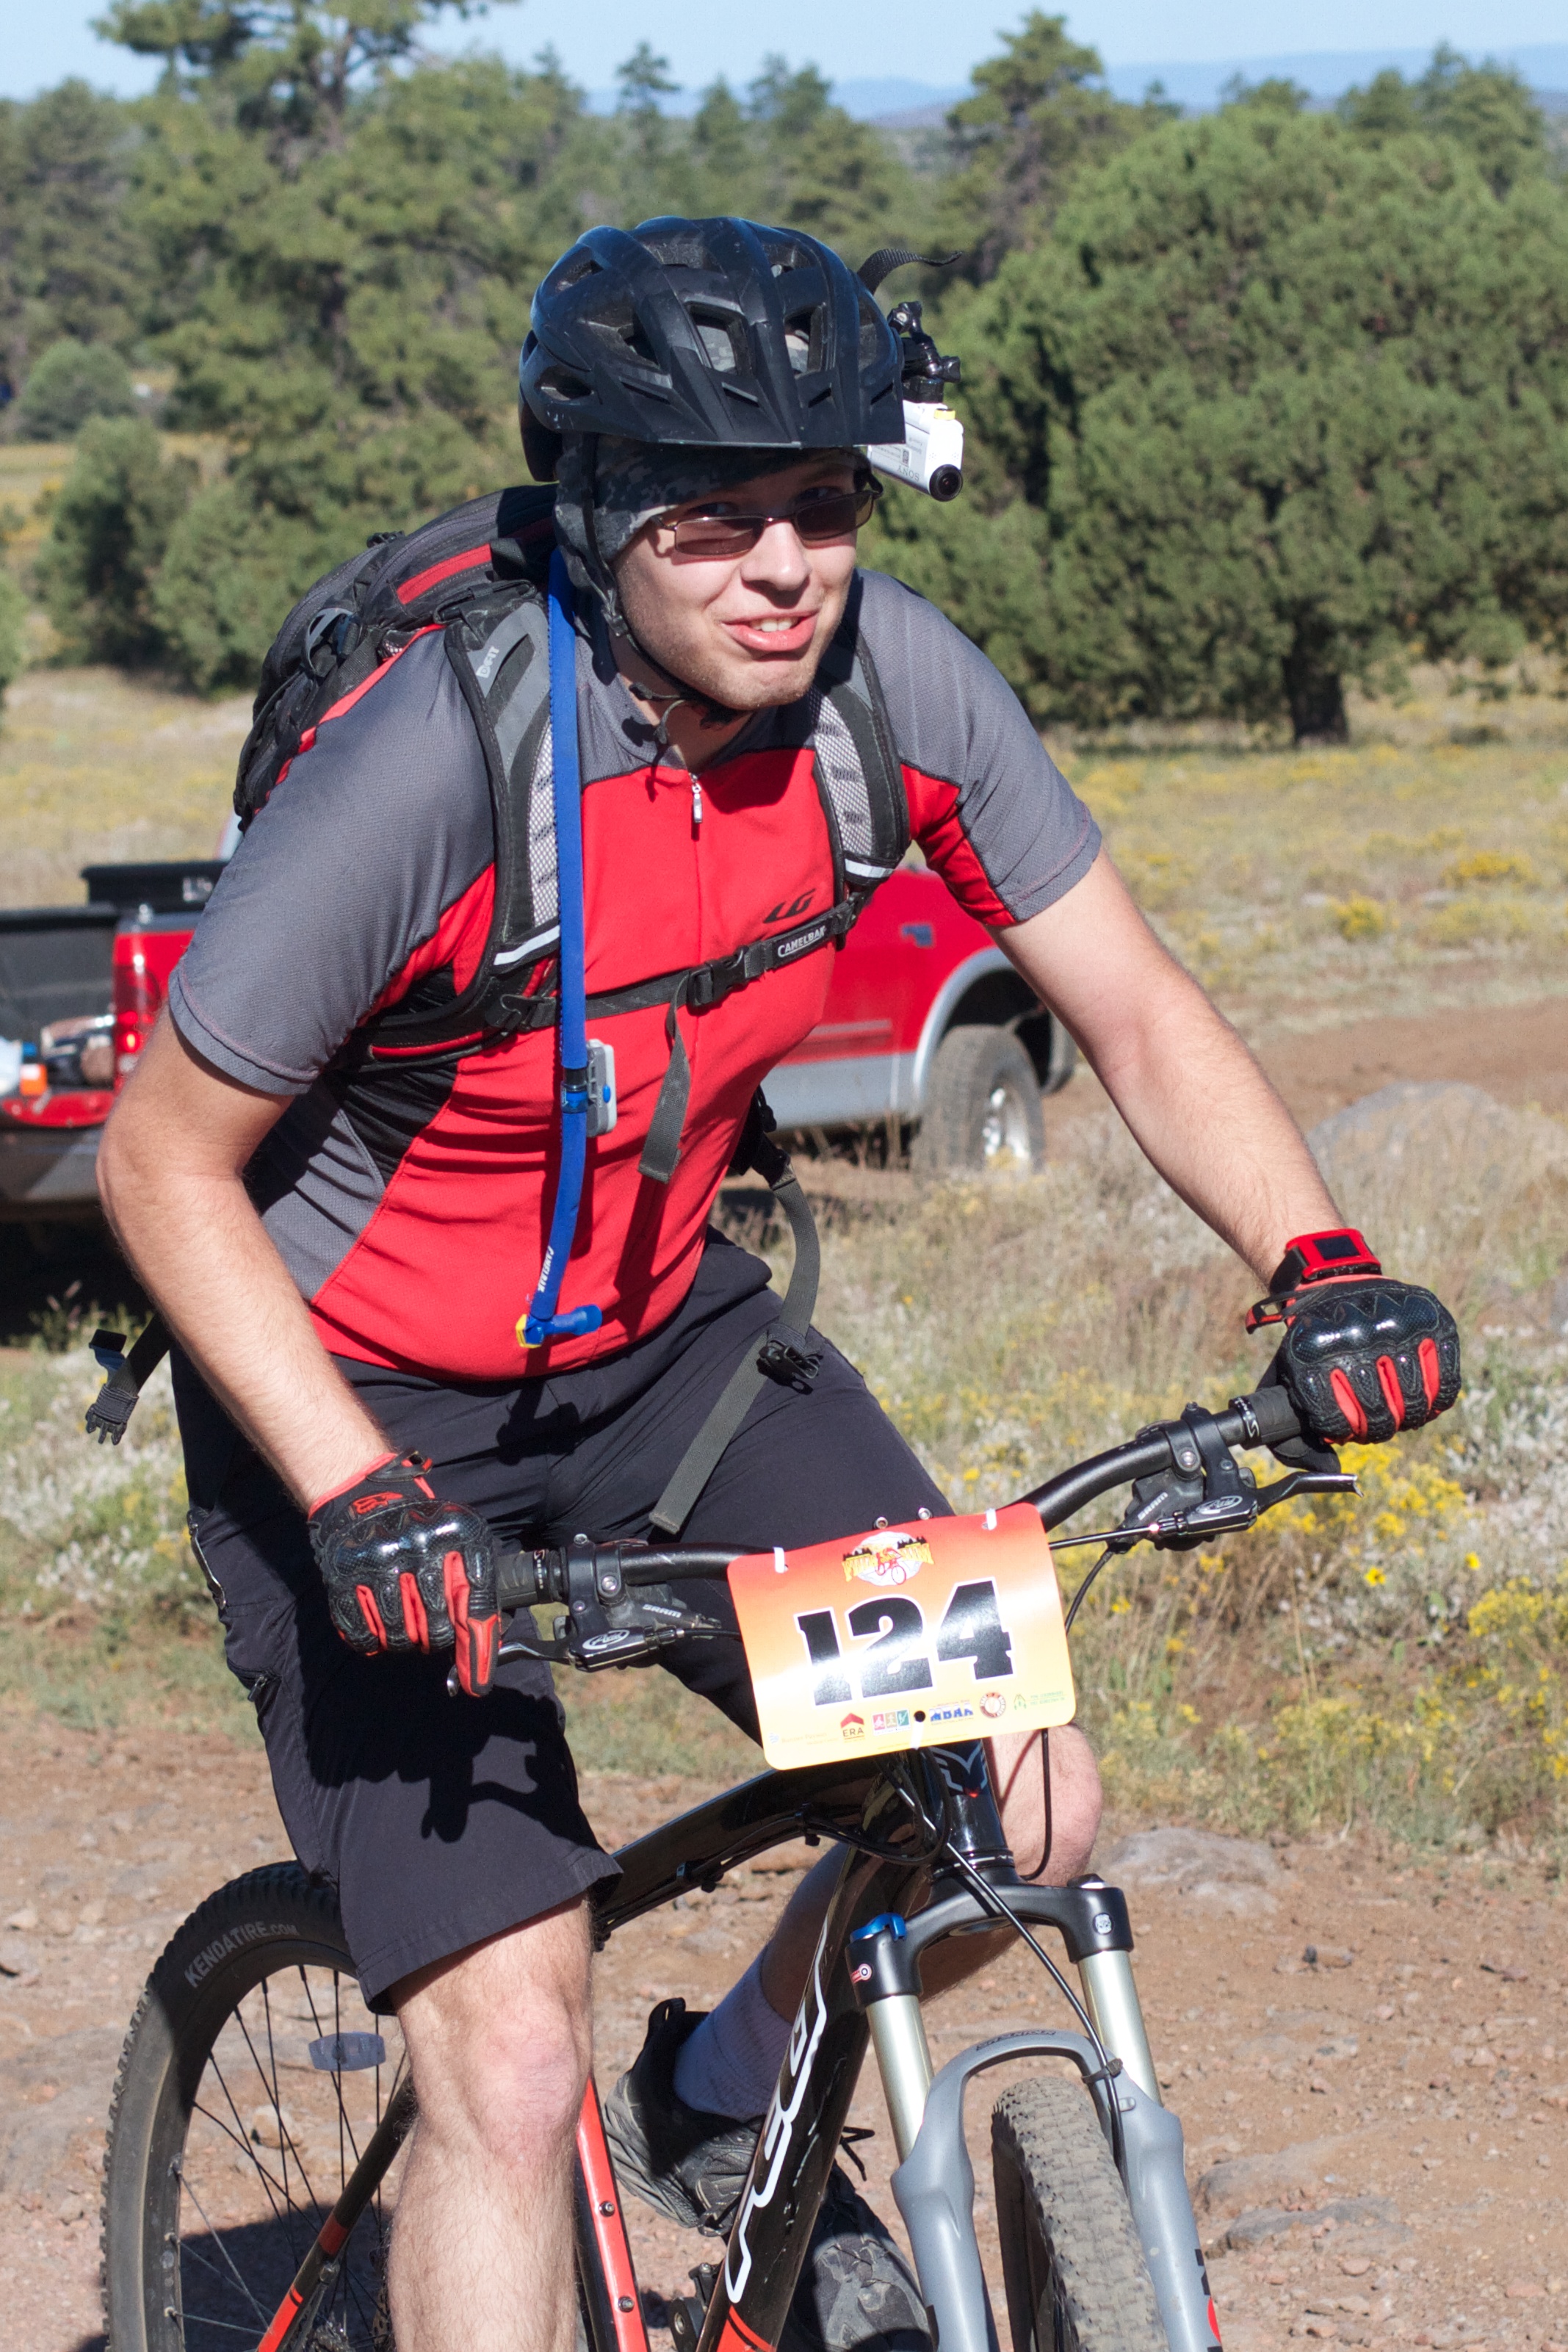
bicycle, vehicle, extreme sport, sports equipment, mountain bike, cycling, race, sports, fotr, freeride, mountain biking, road cycling, cycle sport, cyclo cross, bicycle racing, downhill mountain biking, endurance sports, duathlon, mountain bike racing